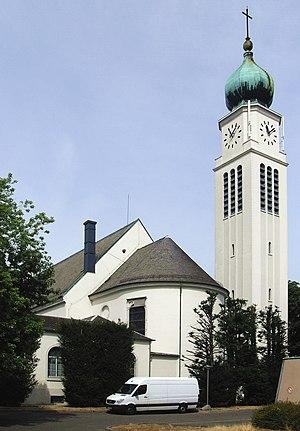
L'église Saint-Antoine de Bourtzwiller, commune de Mulhouse, côté sud-est
Bourtzwiller est une ancienne commune du Haut-Rhin, aujourd'hui intégrée à la commune de Mulhouse, dont elle constitue le plus peuplé des seize quartiers. Fort de plus de 20 000 habitants, ce quartier constitue à lui seul, le secteur 5 du découpage urbain mulhousien.